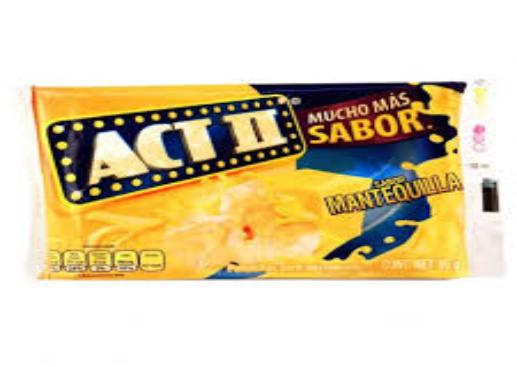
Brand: Act II
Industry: Food